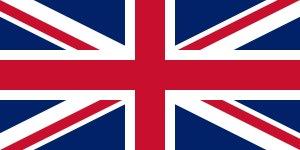
Le drapeau de la Palestine mandataire entre 1920 et 1948, était celui de l'Union Jack.
L'Acte d'Union de 1800, également appelé Acte d'Union de 1801, unit le royaume unifié de Grande-Bretagne et le royaume d'Irlande, liés depuis 1541 par une union personnelle. Il donne ainsi naissance au Royaume-Uni de Grande-Bretagne et d'Irlande. Bien que l'acte lui-même ait été voté le 2 juillet 1800, l'union devint effective seulement le 1ᵉʳ janvier 1801.
Cette page concerne l'année 1801 du calendrier grégorien.
Skinhead désigne à l'origine un jeune prolétaire britannique aux cheveux tondus ou non. Le phénomène skinhead est né au Royaume-Uni à la fin des années 1960. Il est une évolution de la mouvance modernist. En évoluant et en se diversifiant la culture Skinhead va adopter divers styles musicaux. Si au début leur culture musicale emprunte principalement à leurs ainés mods la soul américaine et le ska, à partir de 1967 les skinheads accompagnent l'explosion du rocksteady et du reggae naissant, dont l'impact en Grande-Bretagne en font les principaux amateurs en dehors de la communauté immigrée. Avec les années 1970, le glam rock vient s'ajouter à cet engouement, puis le retour des skinheads à partir de 1978 accompagne la naissance d'une partie de la scène punk rock puis de la Oi!. Il est à noter que le hardcore punk aux États-Unis est un style qui est adopté par les skinheads dès le début des années 1980.
La Première Guerre ndébélé se déroule en 1893 et 1894 dans ce qui est de nos jours le Zimbabwe. Elle oppose la British South Africa Company au royaume des Ndébélé. Lobengula, leur roi, essaie d'éviter la guerre car ses conseillers et lui sont conscients du pouvoir destructeur des armes européennes sur les impis ndébélé qui utilisent l'attaque en masse. Lobengula rassemble 80 000 lanciers et 20 000 fusiliers armés de fusils Martini-Henry, armes modernes pour l'époque, mais mal utilisées faute d'une formation adéquate.
L'histoire de l'Afrique du Sud est très riche et très complexe du fait de la juxtaposition de peuples et de cultures différentes qui se succèdent et se côtoient depuis la Préhistoire. Les Bochimans y sont présents depuis au moins 25 000 ans et les Bantous, depuis au moins 1 500 ans. Les deux peuples auraient généralement cohabité paisiblement. L'histoire écrite débute avec l'arrivée des Européens, en commençant par les Portugais qui décident de ne pas coloniser la région, laissant la place aux Néerlandais. Les Britanniques contestent leur prééminence vers la fin du xviiiᵉ siècle, ce qui mène à deux guerres. Le xxᵉ siècle est marqué par le système législatif séparatiste et ségrégationniste de l'apartheid puis par l'élection de Nelson Mandela, premier président noir d'Afrique du Sud, à la suite des premières élections nationales multiraciales au suffrage universel organisées dans le pays.
L'État de Malte possède plusieurs drapeaux, pavillons ou fanions officiels : le drapeau national, celui du président de la république, les fanions du commandant des forces armées ou de la police, le pavillon de la marine marchande.
Le drapeau de Terre-Neuve-et-Labrador fut introduit en 1980 et fut dessiné par l'artiste terre-neuvien Christopher Pratt. Le drapeau, avec des proportions de 1:2, fut approuvé par la Chambre d'Assemblée de la province canadienne de Terre-Neuve-et-Labrador le 28 mai 1980. Il flotta pour la première fois le Jour de la Découverte, le 24 juin 1980.
1ᵉʳ janvier :